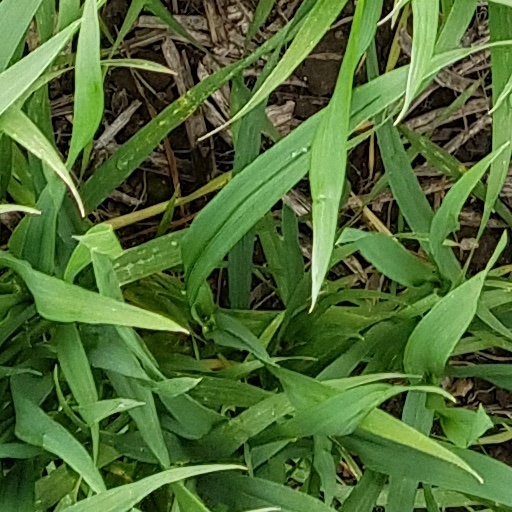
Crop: wheat